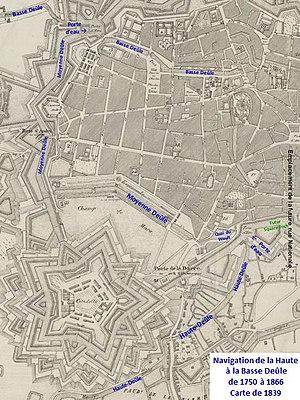
Travail personnel d'après Plan de la ville et des environs de Lille
Les douves sont des fossés remplis d’eau, entourant des châteaux, des bâtiments importants ou encore des villes fortifiées.
Le quai du Wault est l'un des deux anciens ports de Lille celui de la haute Deûle avec celui de la Basse-Deûle, actuelle avenue du Peuple Belge.
Le canal de la moyenne-Deûle ou canal de l'Esplanade est un petit canal construit à Lille en 1751 « en grande partie à l'emplacement d'une ancienne rigole qui reliait jadis le quai du Wault à l'ancien ruisseau du Bucquet ».